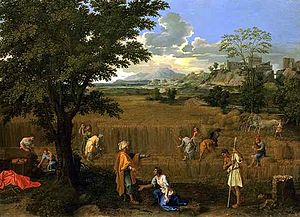
Nicolas Poussin / Billedgalleri
Nicolas Poussin var en fransk maler. Han var skaberen og den største udøver det klassiske franske maleri i det 17. århundrede. Hans arbejder udtrykker dyderne klarhed, logik og orden. Han var inspiration for klassisk orienterede kunstnere som Jacques-Louis David, Jean-Auguste-Dominique Ingres og Paul Cézanne.